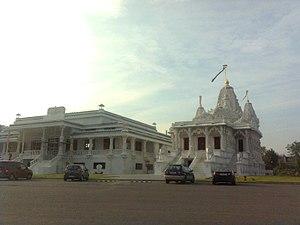
Temple jaïn d'Anvers (Belgique).
Le temple jaïn d'Anvers est un temple jaïn. Situé dans le district de Wilrijk à Anvers pour un budget estimé de 15 à 25 millions d'euros, il est financé par la communauté jaïne de la ville, bien représentée parmi les ressortissants indiens de la ville actifs dans l'industrie et le commerce du diamant. Cette activité diamantaire fait de la Belgique le premier partenaire économique européen de l'Inde.